Maharishi International University

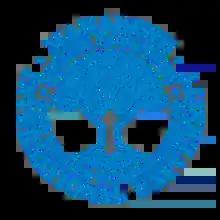

Maharishi International University (MIU), formerly Maharishi University of Management, is a private university in Fairfield, Iowa, United States. It was founded in 1971 by Maharishi Mahesh Yogi and practices a "consciousness-based education" system that includes the Transcendental Meditation technique. Its founding principles are the development of the full potential of the individual, fulfilling economic aspirations while maximizing proper use of the environment and bringing spiritual fulfillment and happiness to humanity.